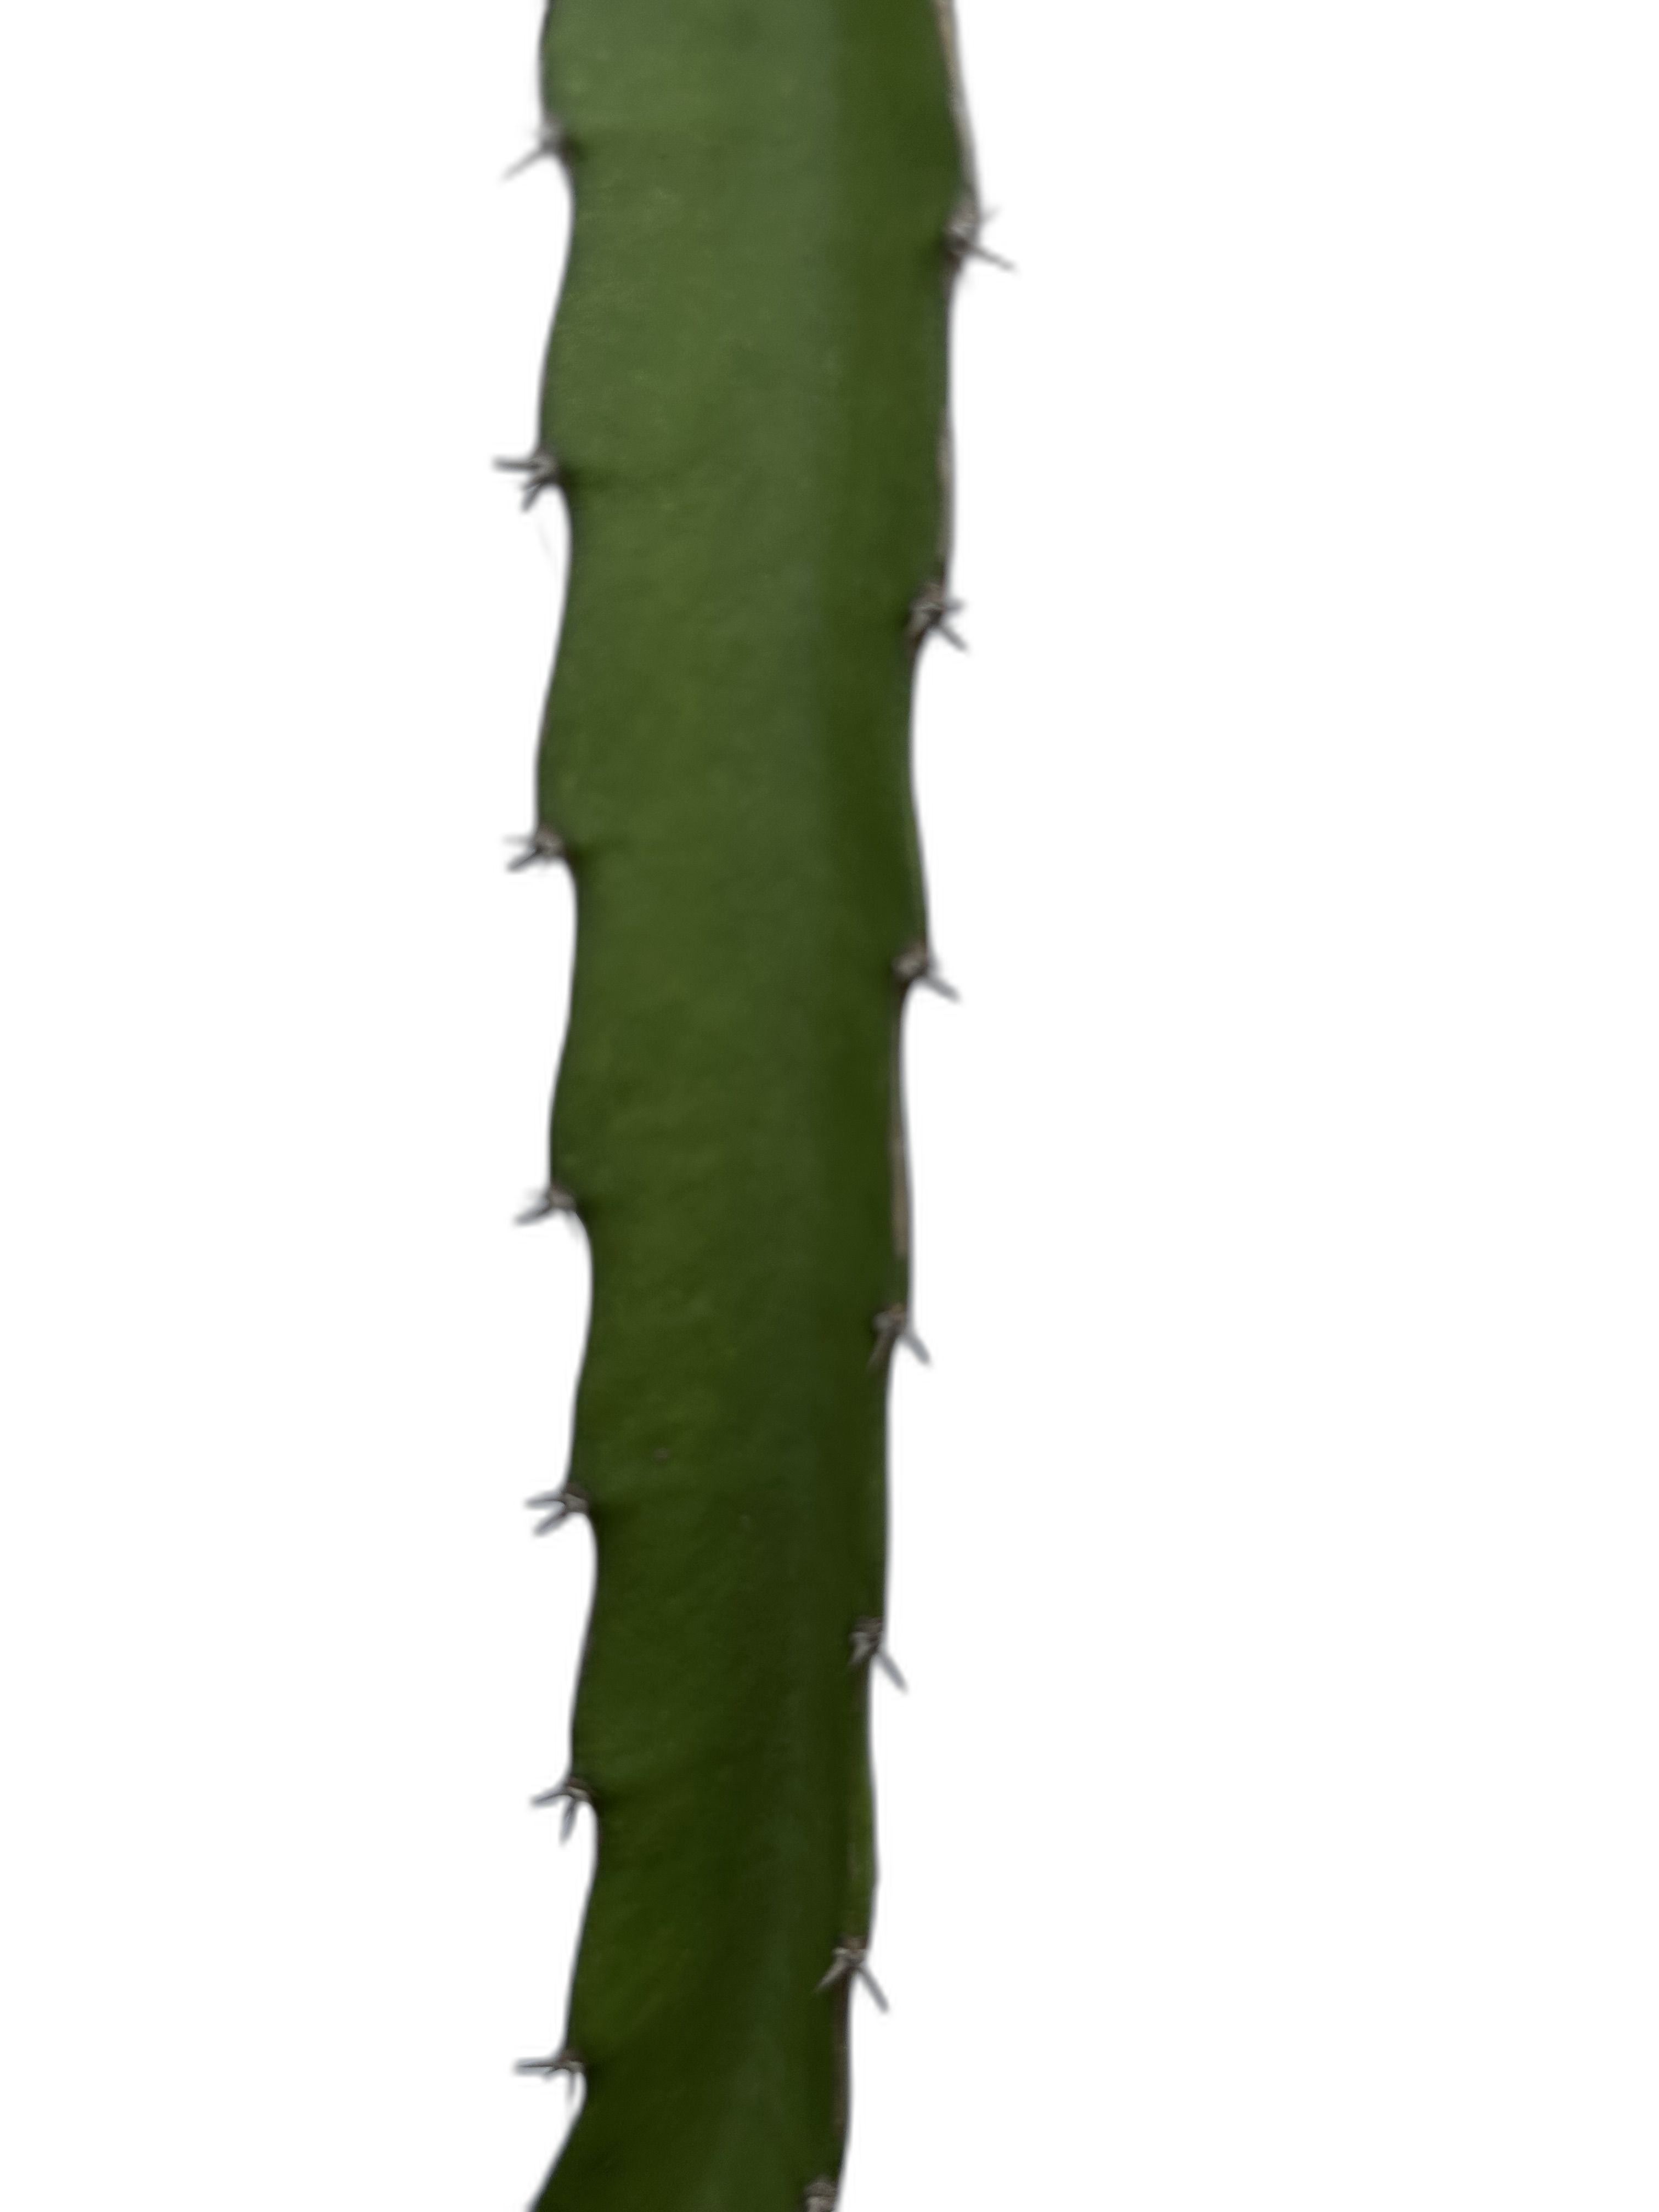
Label: Good leaf